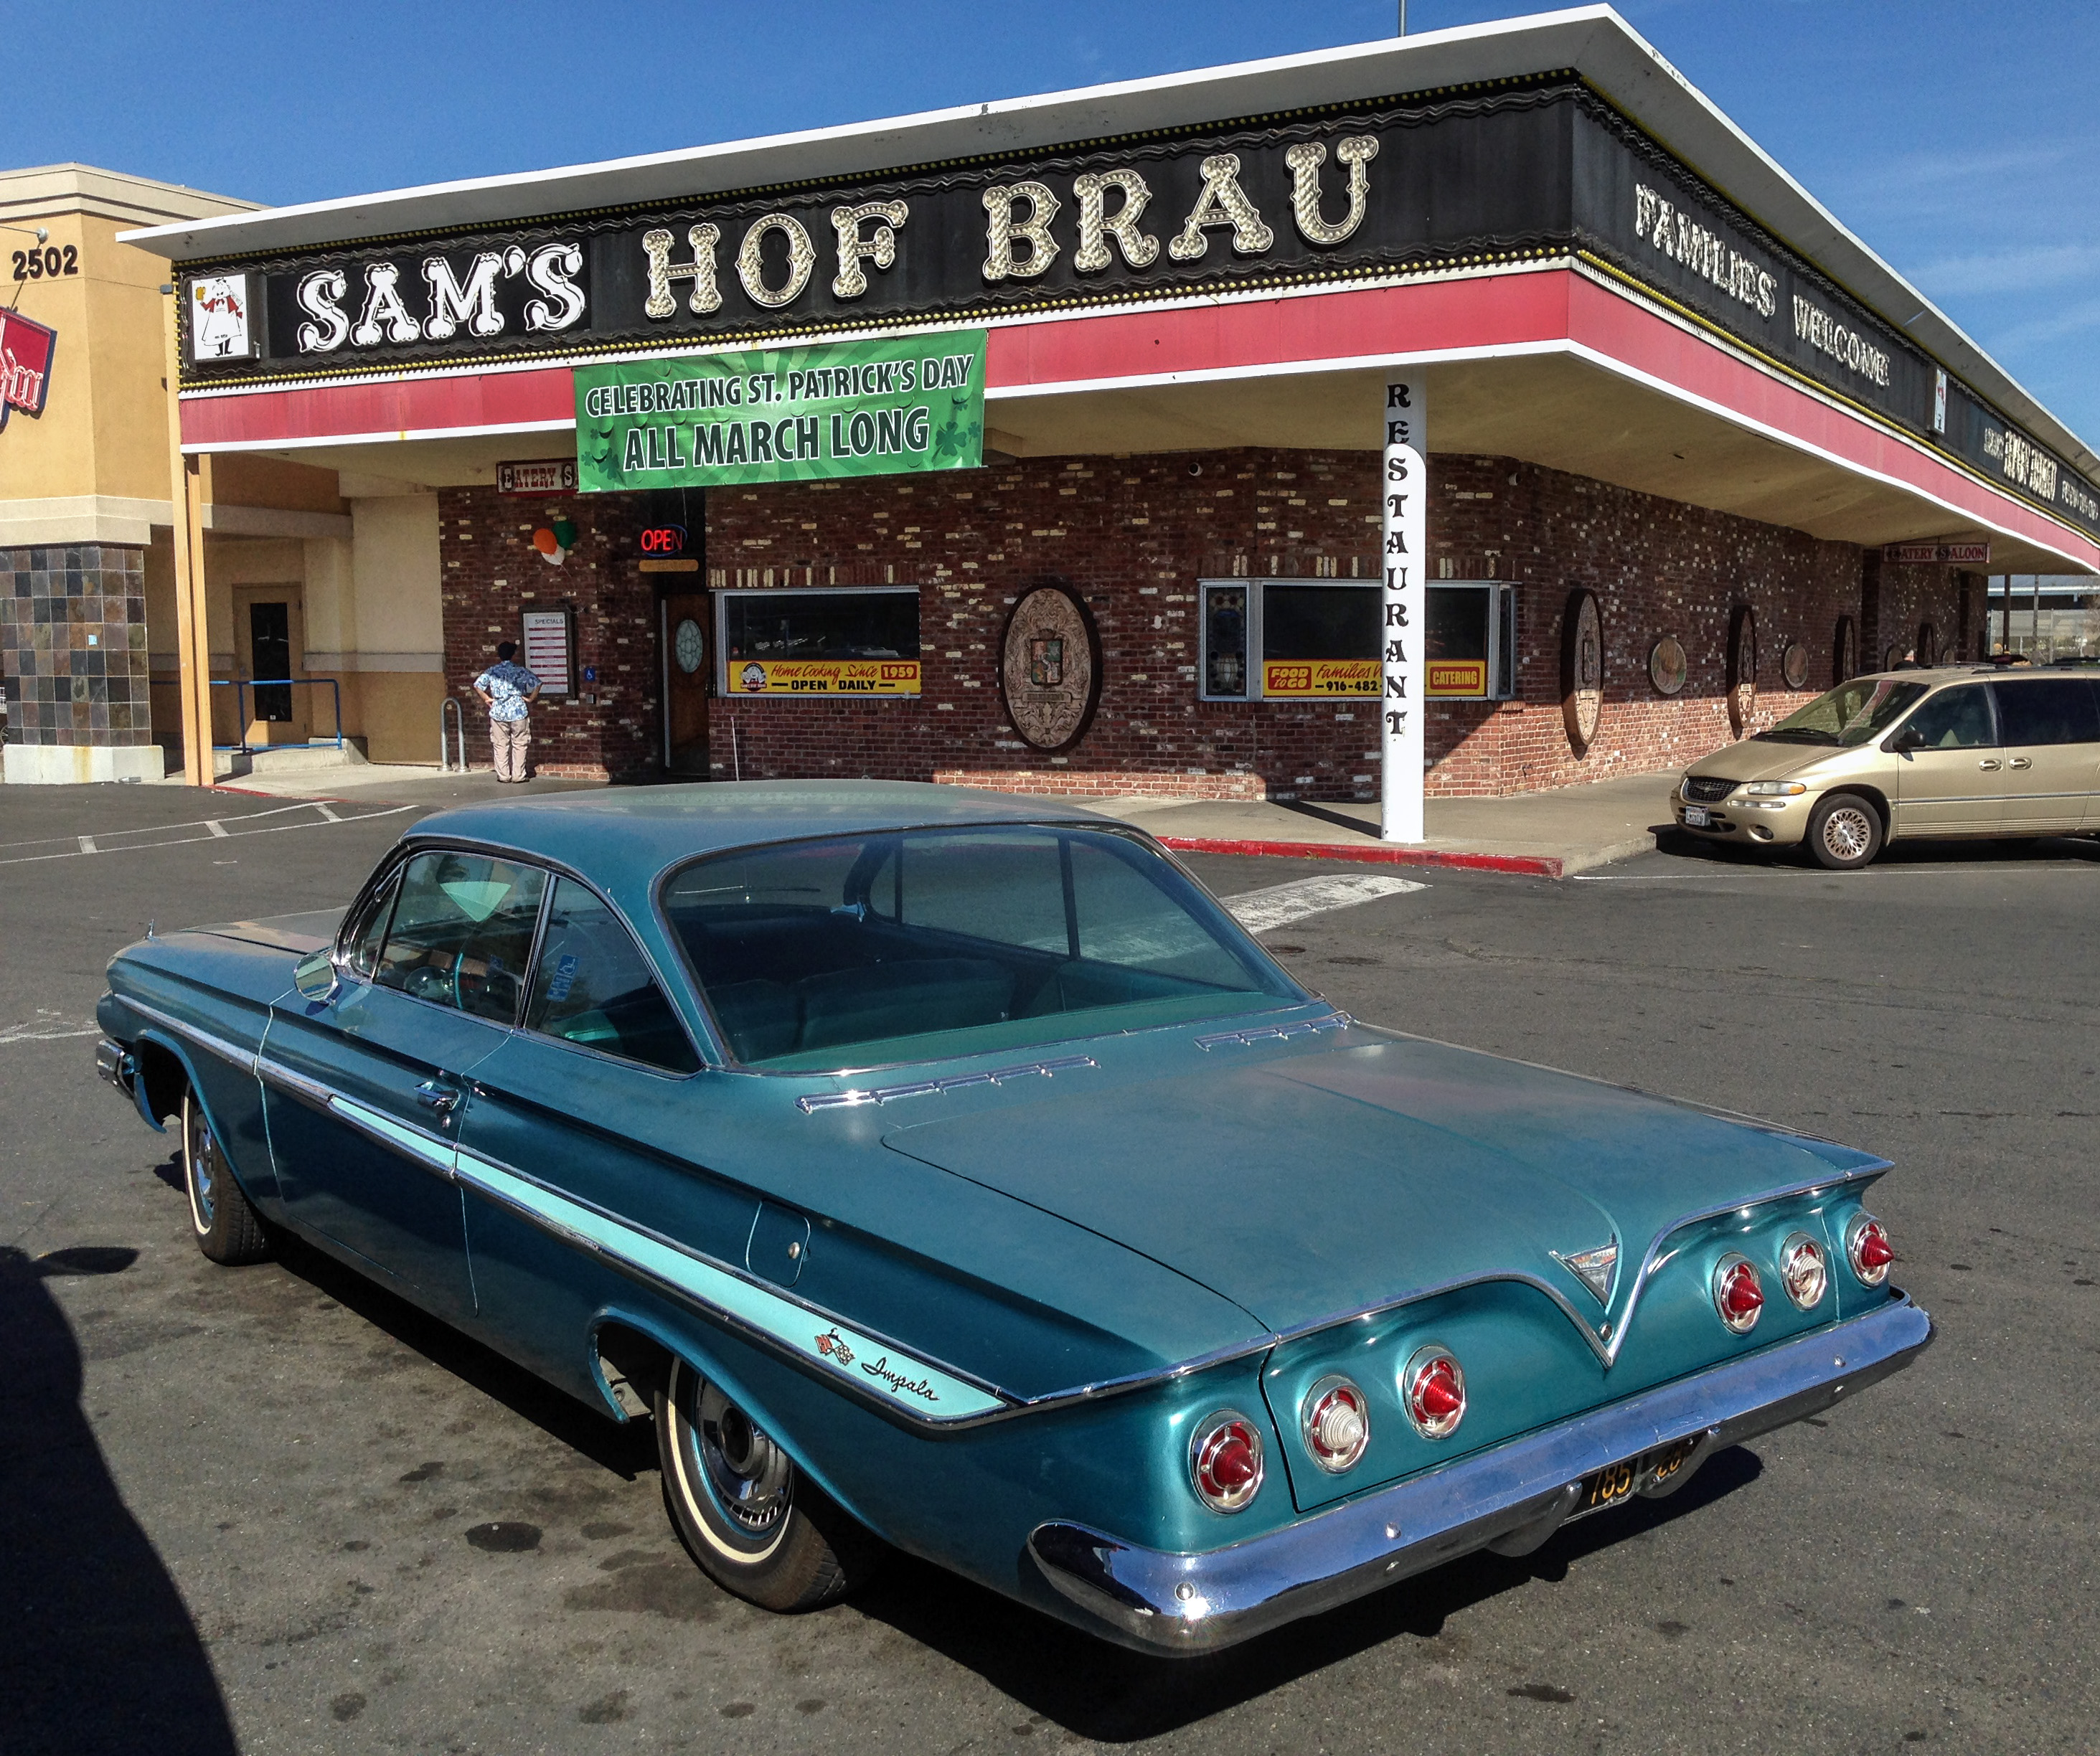
car, vehicle, sedan, chevrolet, convertible, sacramento, wattavenue, samshofbrau, antique car, land vehicle, automobile make, automotive exterior, luxury vehicle, executive car, full size car